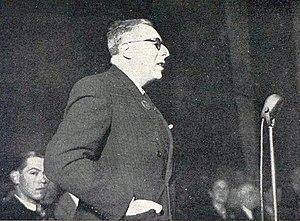
Jean Cassou en 1944.
Jean Cassou, né le 9 juillet 1897 à Deusto et mort le 16 janvier 1986 à Paris, est un écrivain, résistant, conservateur de musée, critique d'art, traducteur, et poète français. Il est également le directeur-fondateur du Musée national d'Art moderne de Paris et le premier président de l'Institut d'études occitanes.